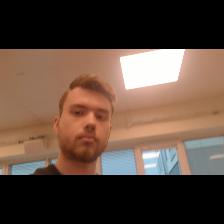
Label: Human